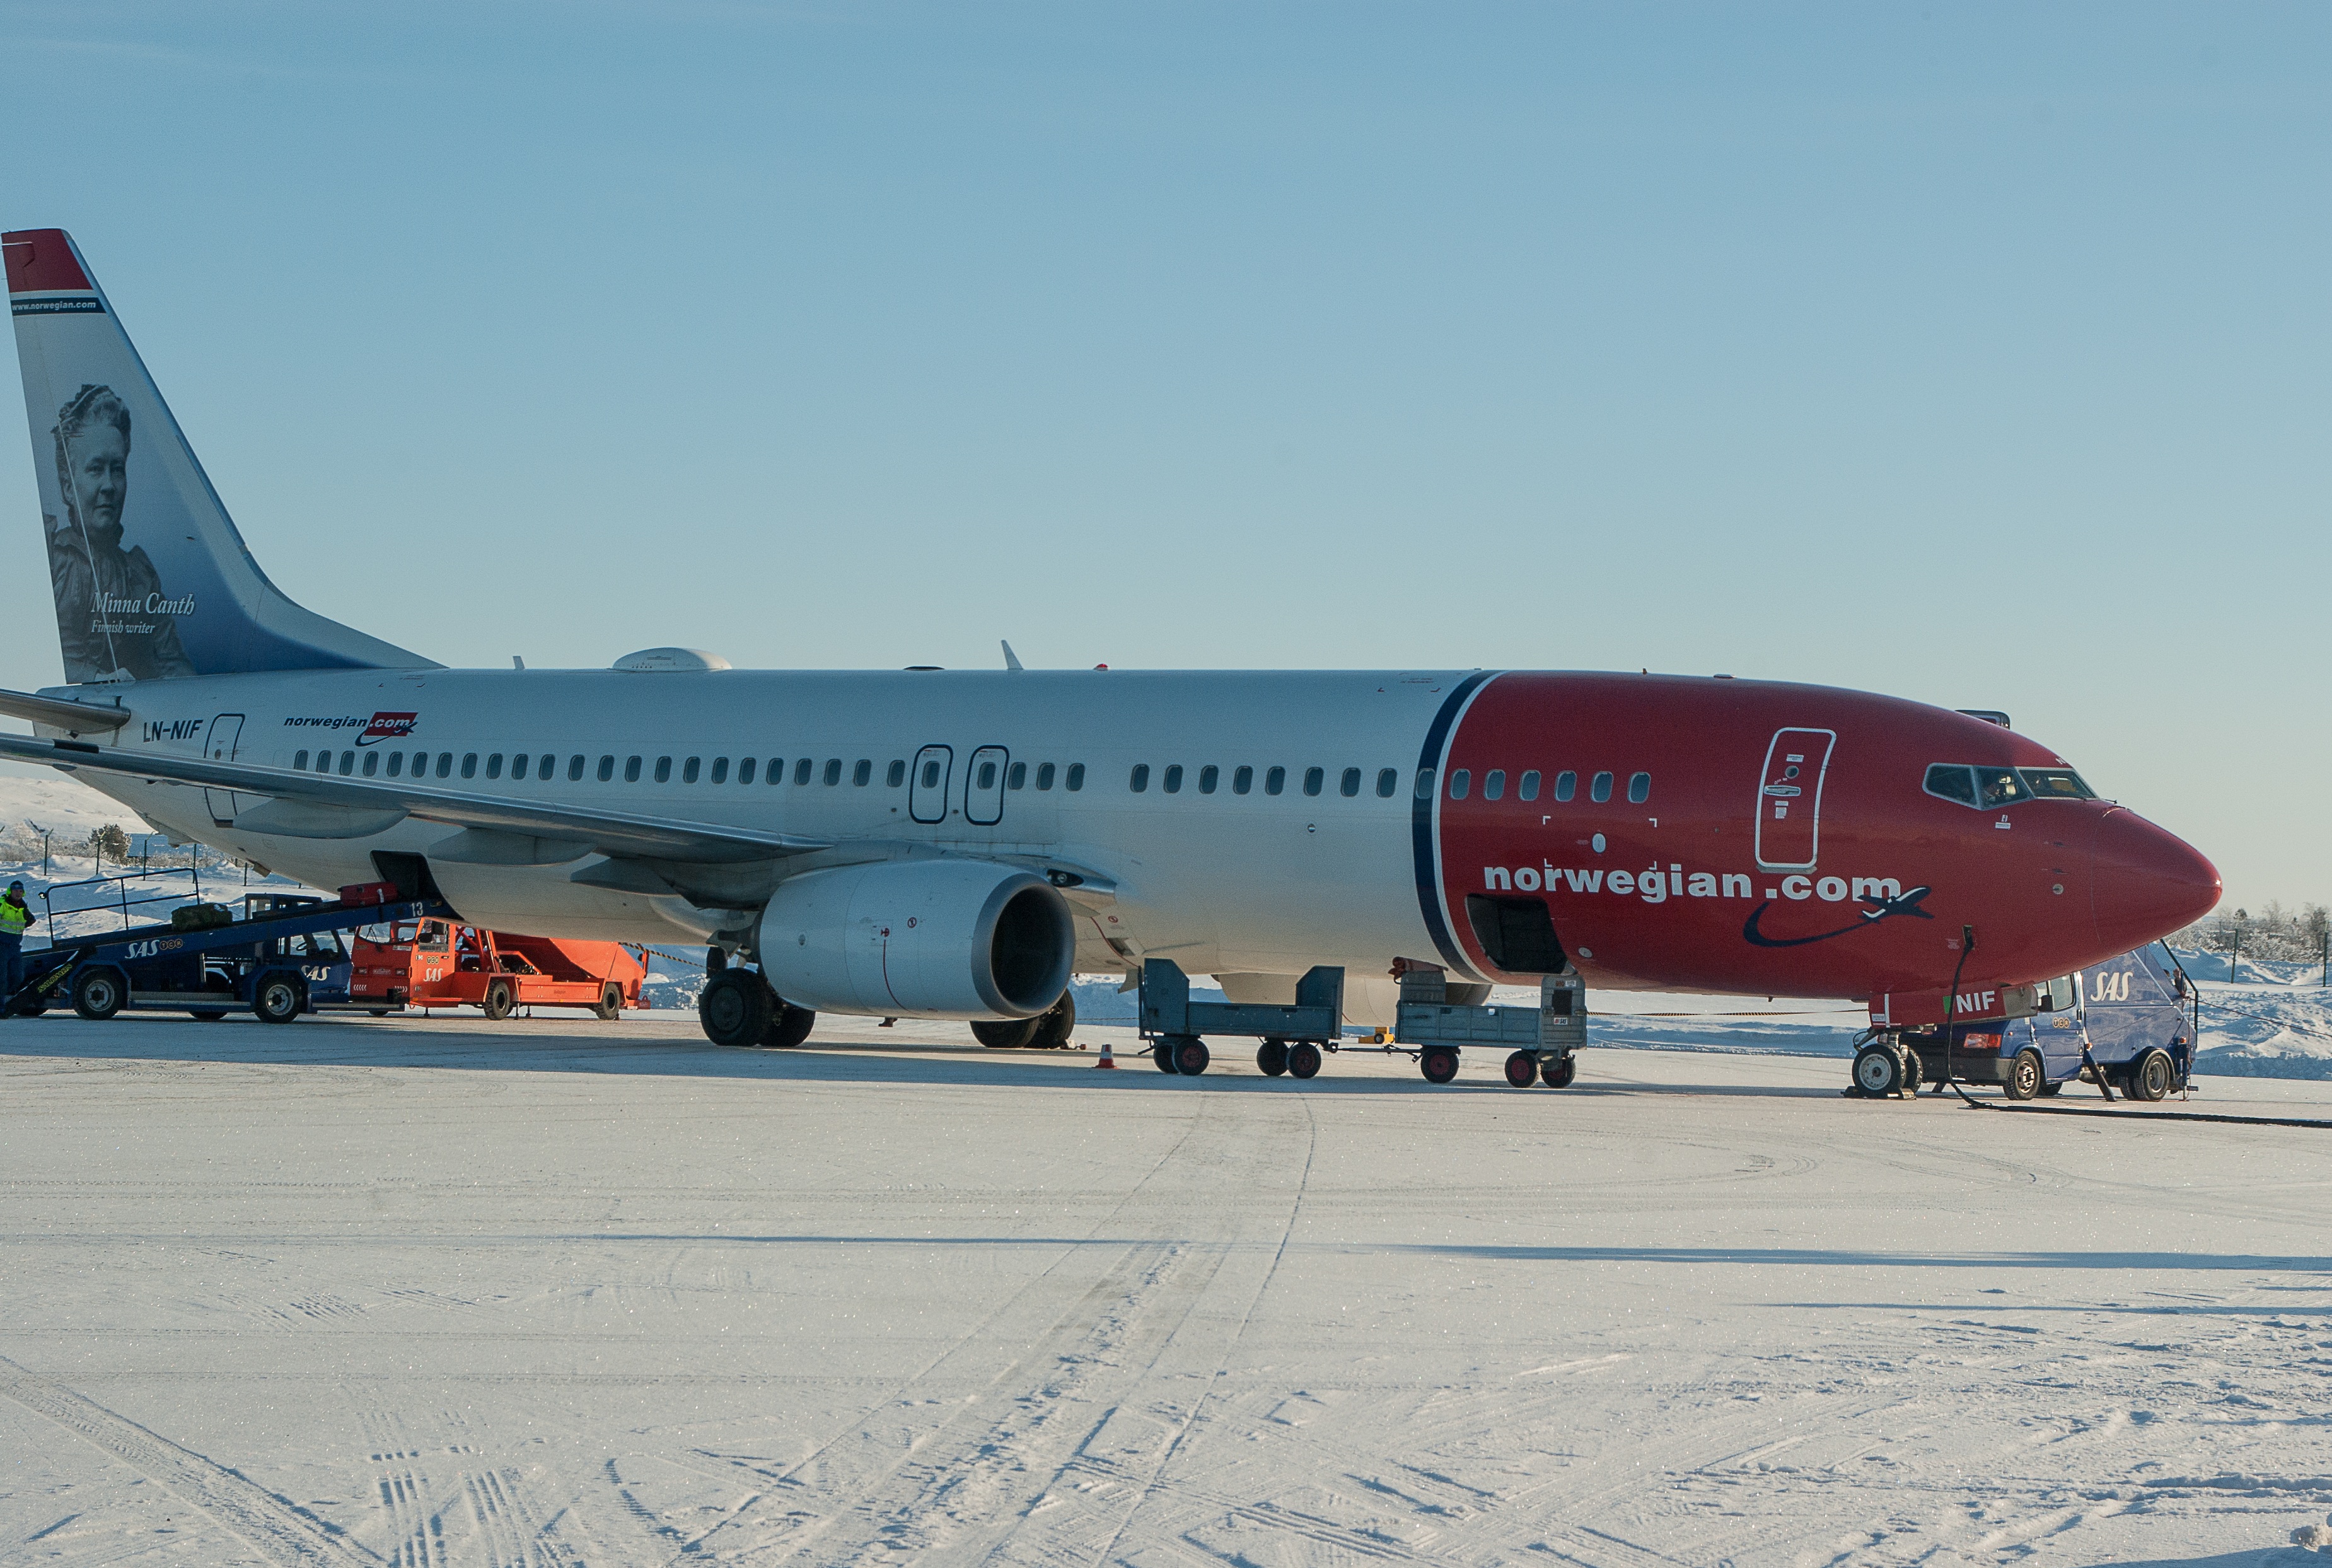
airport, airplane, aircraft, vehicle, airline, aviation, flight, airliner, norway, boeing, air force, jet aircraft, arctic circle, boeing 767, kirkenes, air travel, boeing 737, atmosphere of earth, wide body aircraft, narrow body aircraft, boeing 737 next generation, aerospace manufacturer